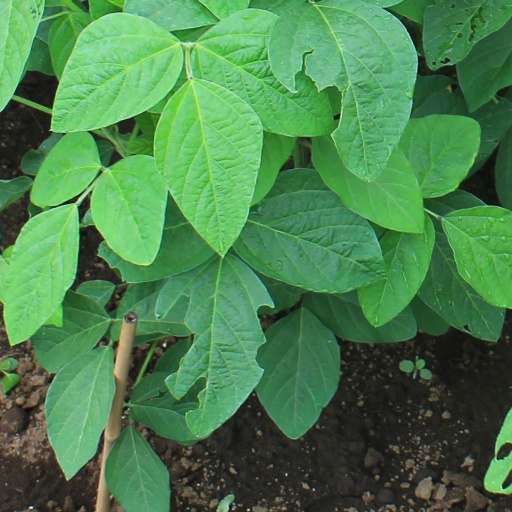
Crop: soybean